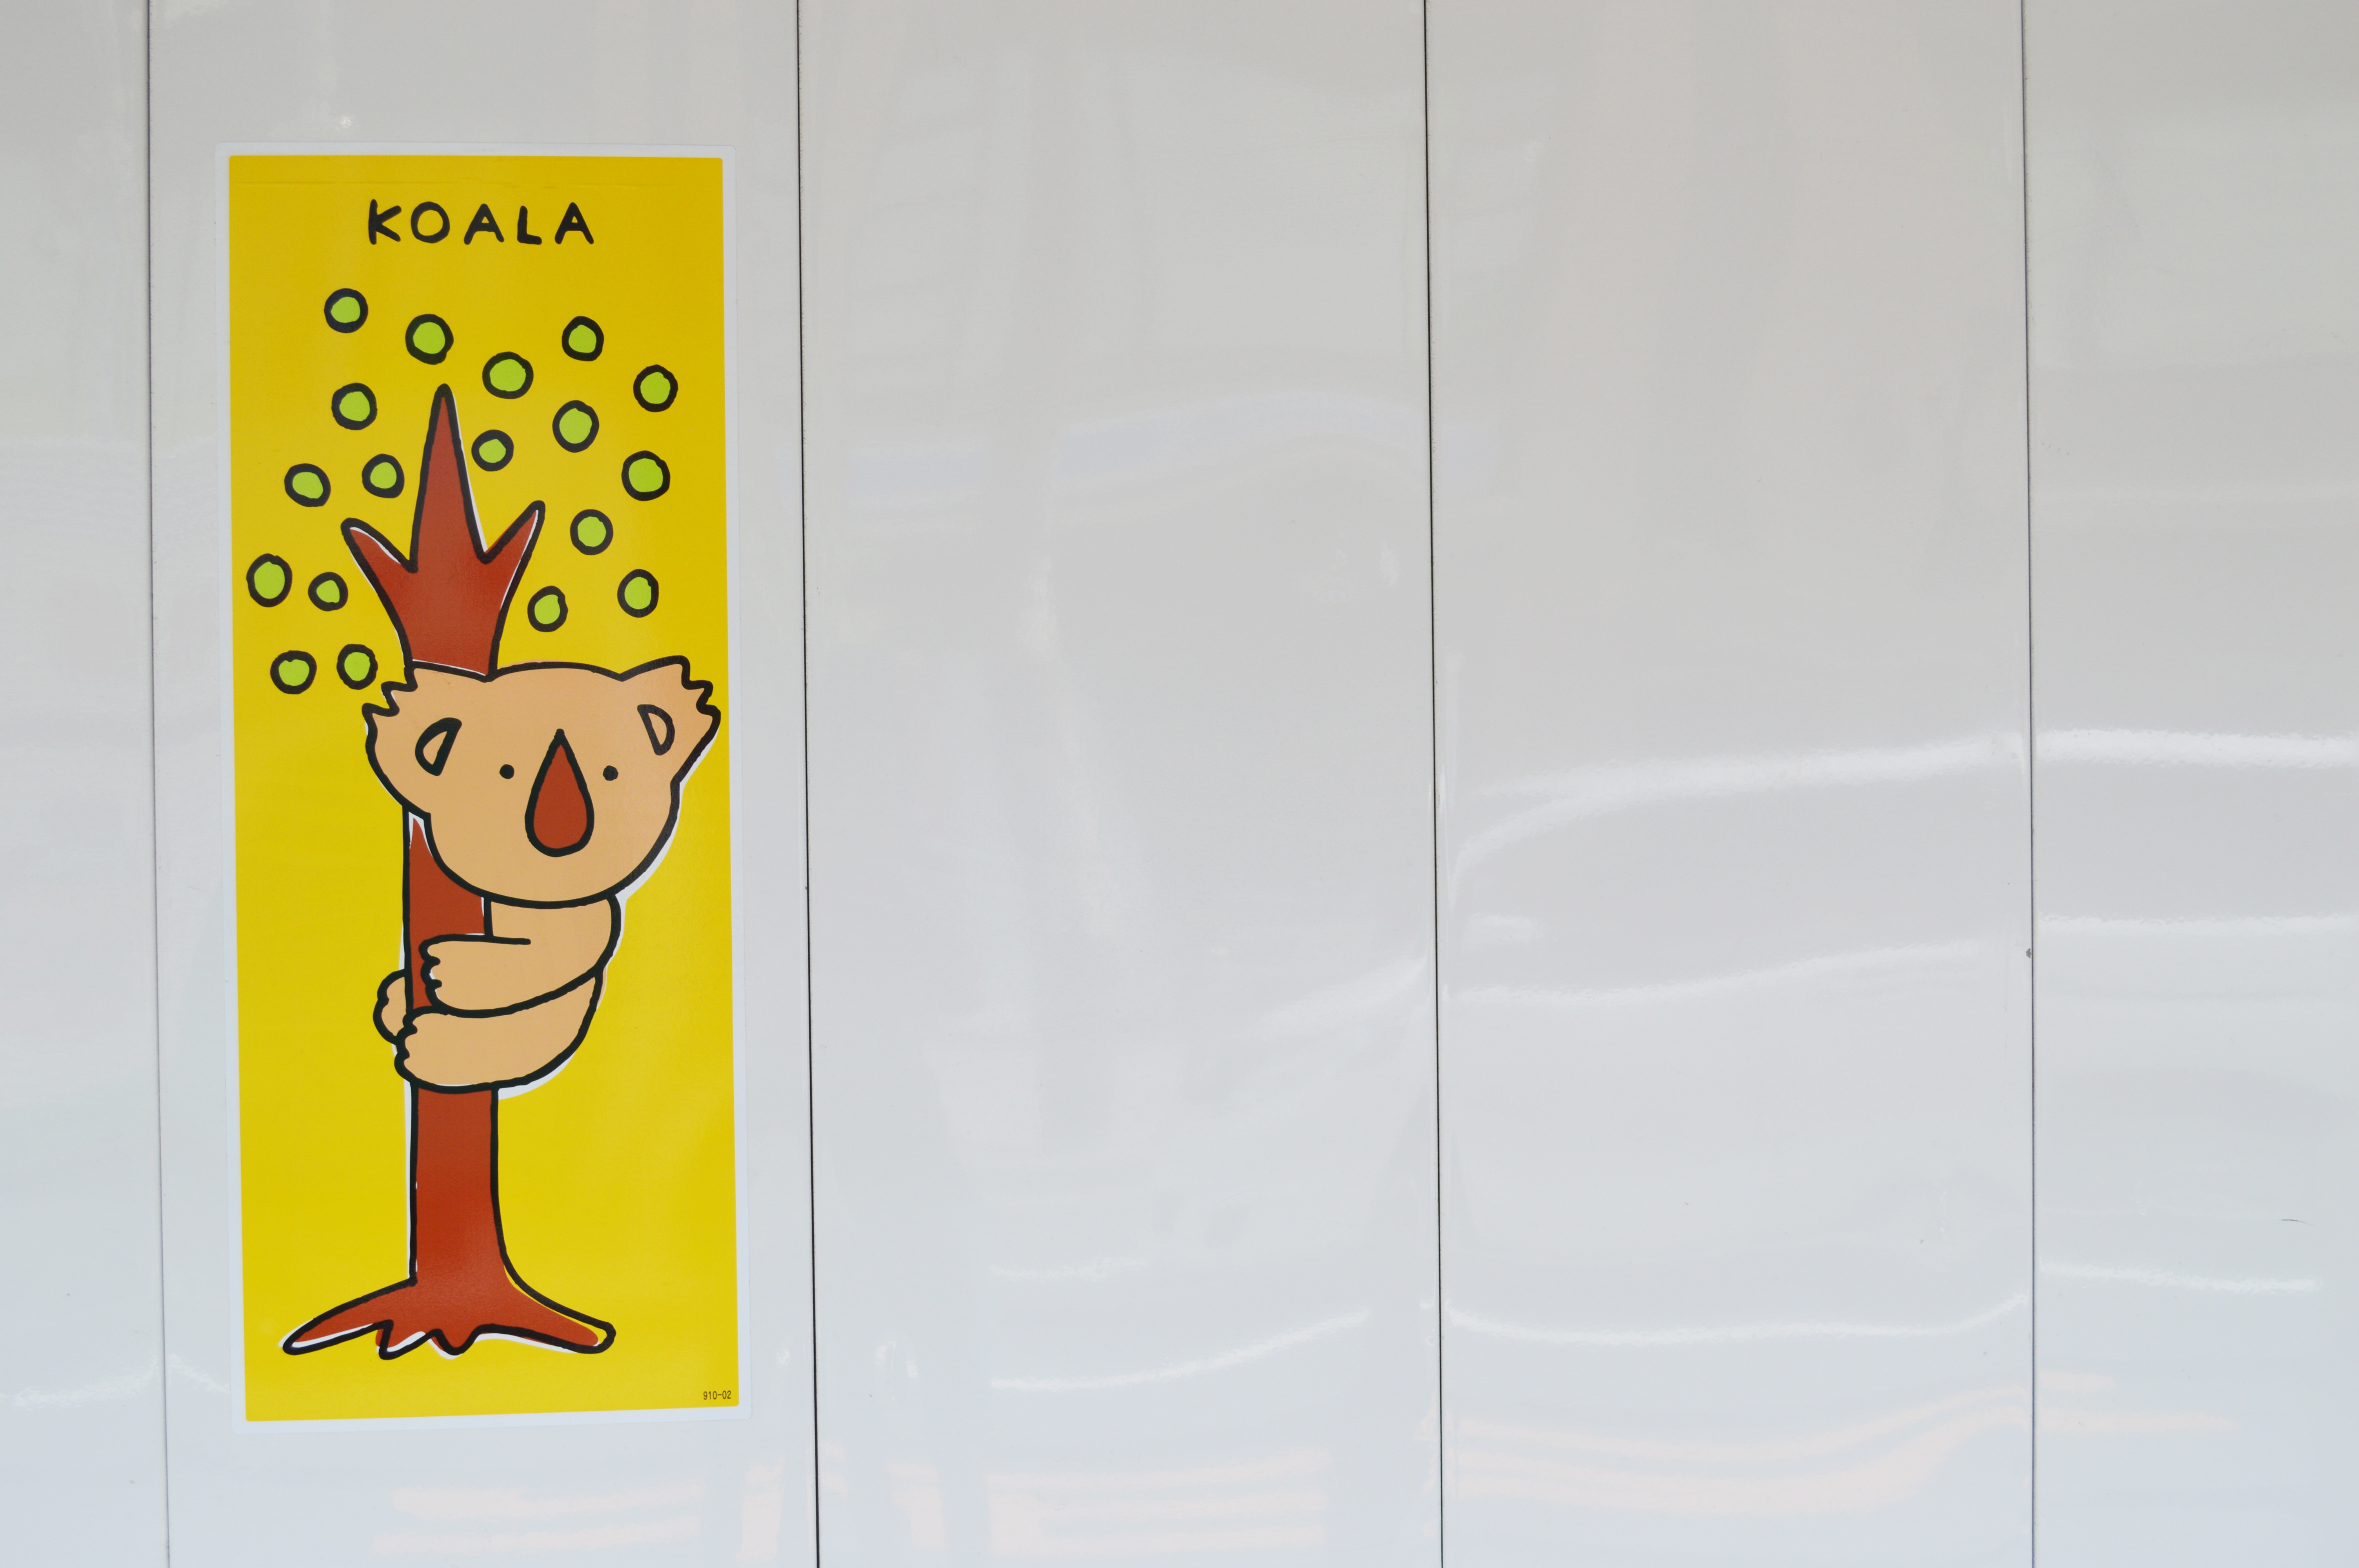
wall, advertising, banner, yellow, sticker, brand, product, art, drawing, illustration, koala, cartoon, stiker